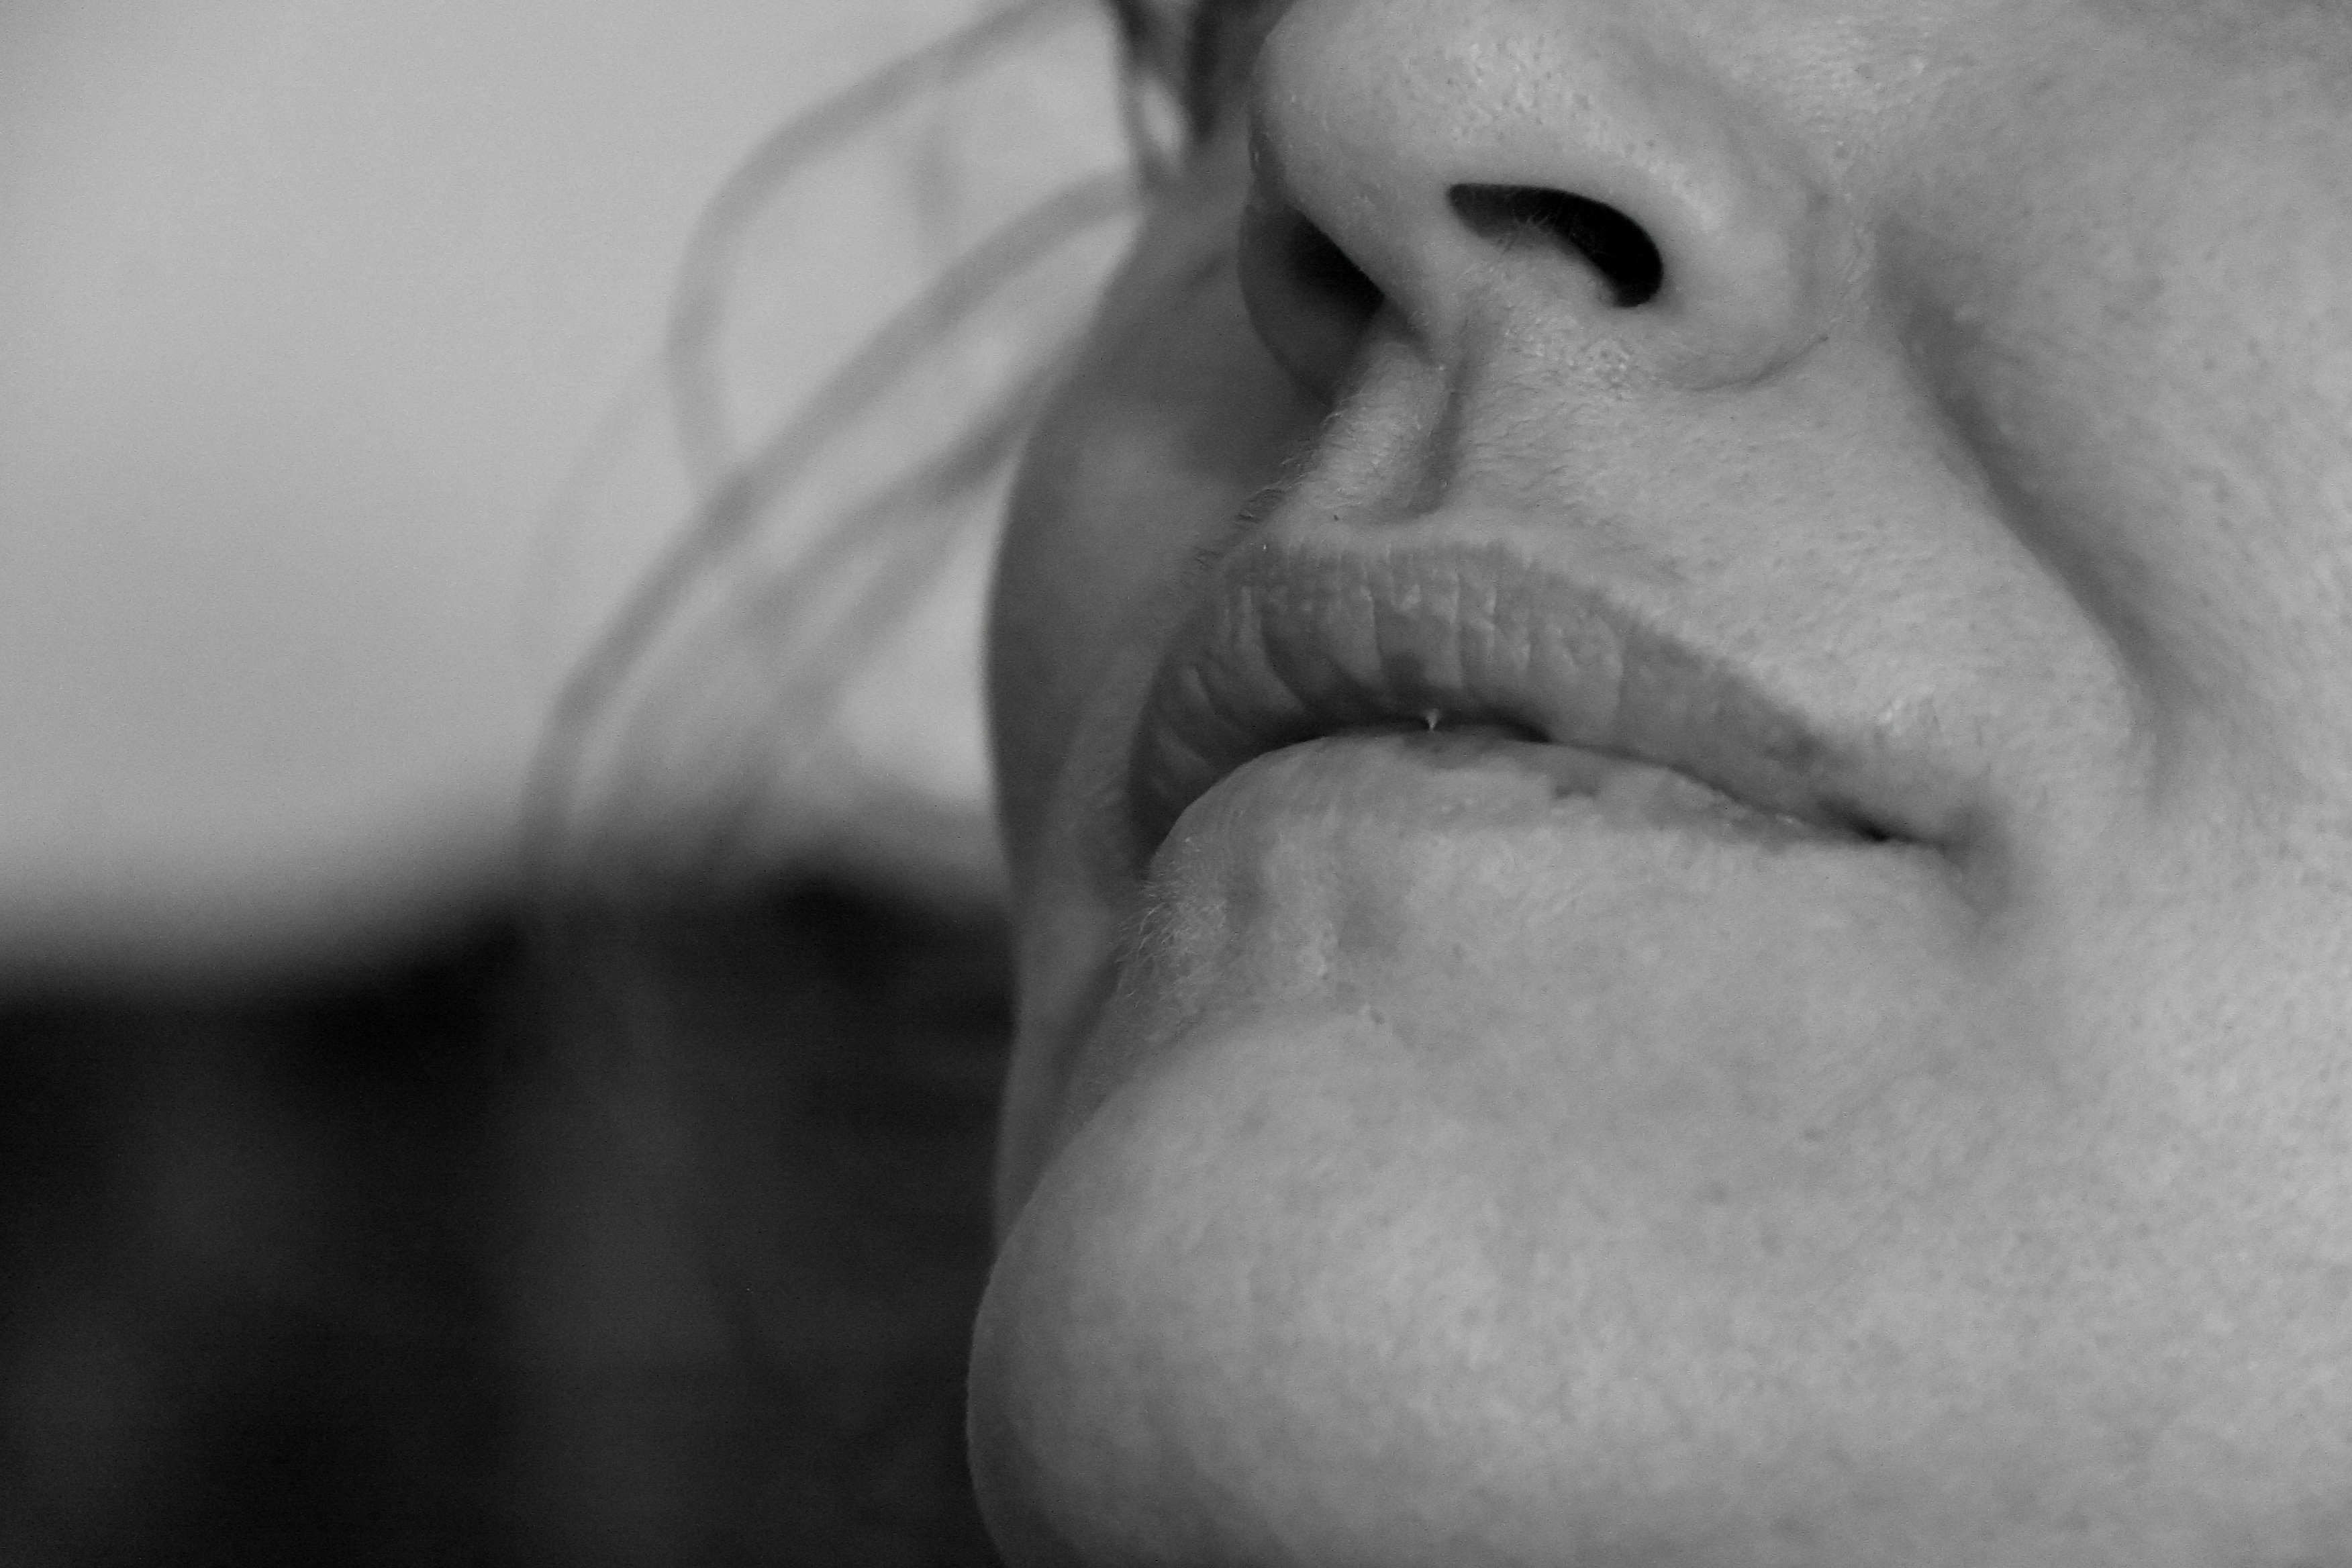
hand, man, black and white, woman, white, photography, male, portrait, black, monochrome, arm, facial expression, lip, smile, mouth, close up, human body, face, nose, eye, head, skin, sexy, organ, femininity, emotion, erotic, sensual, sensuality, interaction, seduce, sense, monochrome photography, portrait photography